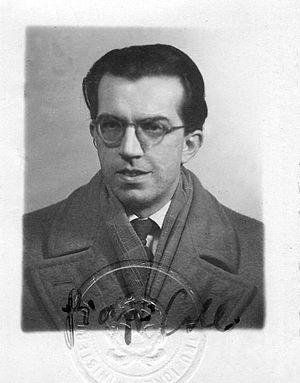
Giorgio Colli est un philosophe et un helléniste italien.